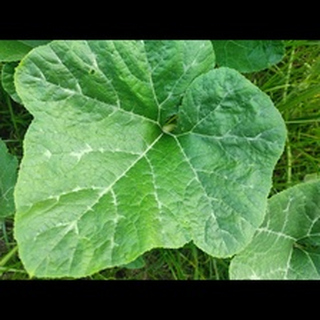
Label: healthy_pumpkin